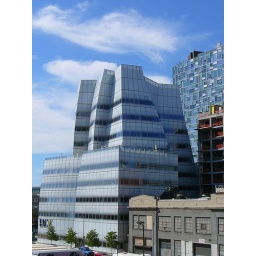
07/05/09 - As seen from the High Line. Gehry's first office building in NYC.